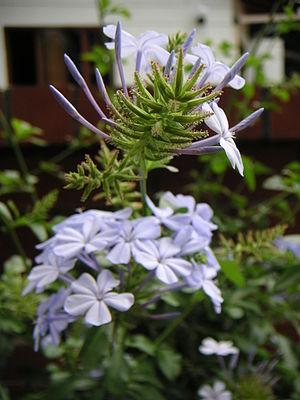
L'ordre des Plumbaginales regroupe des plantes dicotylédones.